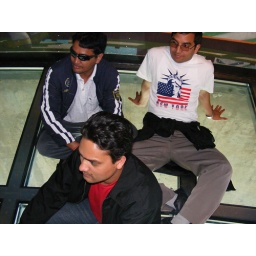
we in glass floor of CN tower